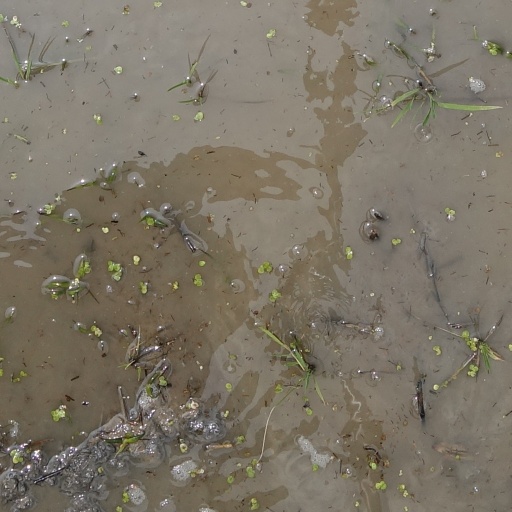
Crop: rice